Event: Nepal Earthquake
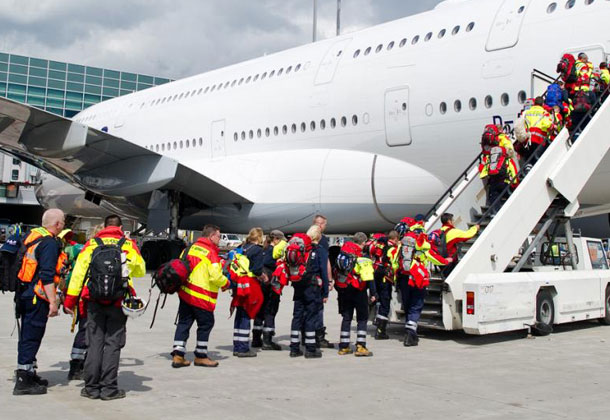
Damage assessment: no_damage